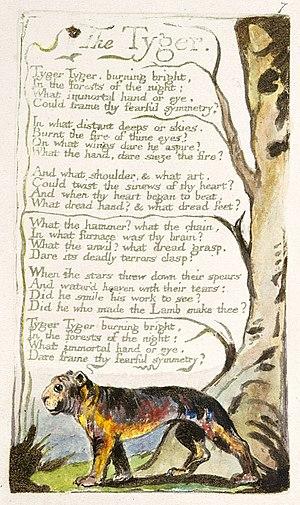
The Tyger est un poème du poète anglais William Blake. Il a été publié dans le recueil Songs of Experience en 1794 et est l'un des poèmes les plus connus et les plus analysé de Blake, et parmi les plus célèbres de la poésie anglaise. The Tyger est le pendant du poème The Lamb, l'un évoquant un tigre, animal exotique, à la fois beau et cruel, tandis que l'autre évoque un agneau, symbole familier de la douce innocence. La graphie « tyger » était déjà archaïque au temps de Blake et est plutôt interprétée comme un effet de style jouant sur la dimension exotique tout en faisant écho aux autres mots du poème. Comme à son habitude, Blake a produit une planche illustrée de ce poème, où le jambage du y s'inscrit dans le graphisme encadrant le texte.